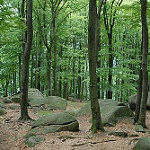
Label: forest